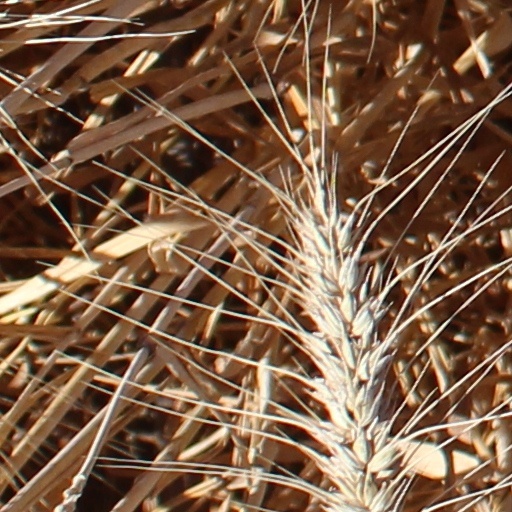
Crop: wheat